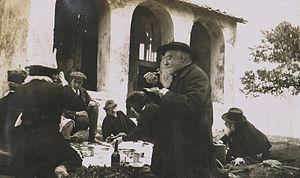
Louis Duchesne à l'avant-plan, au cours d'un pique-nique avec le futur conseiller d'Etat Louis Canet, assis au fond avec chapeau et lunettes, Napoleone Primoli, allongé à gauche. Photographe anonyme, légende photographique
Louis Canet, né Louis Marie Joseph, est un haut fonctionnaire français.